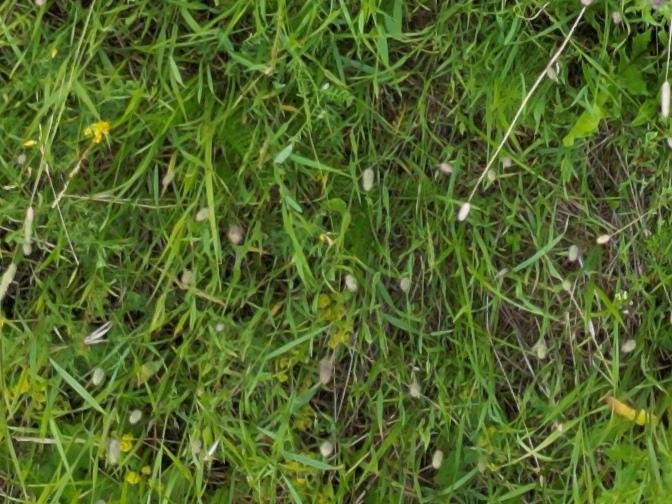
Flowers visible:  daisy flowers